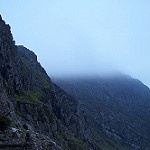
Scene: Outdoor